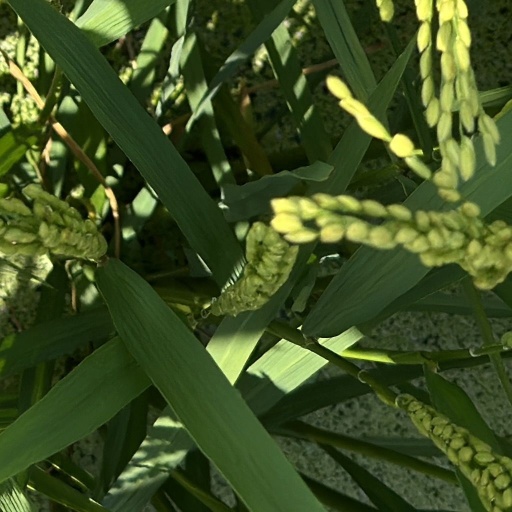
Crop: rice